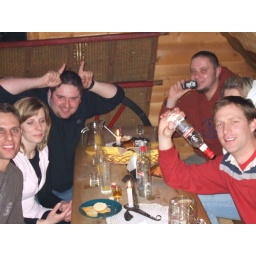
Drinking vodka with some locals in Zakopane - one bottle shot and the fat boy is feeling cocky.